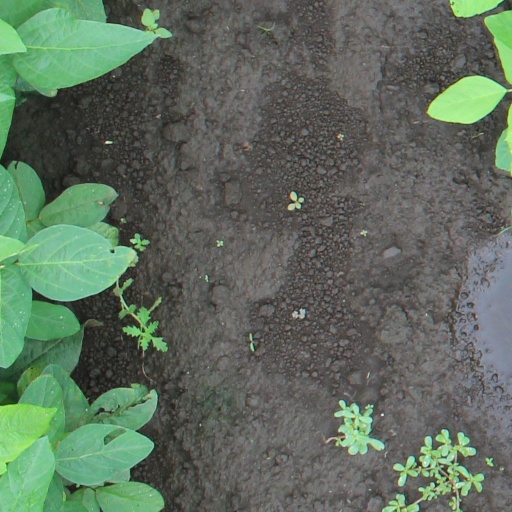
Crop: soybean